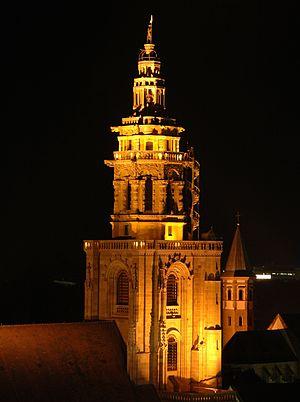
Heilbronn est une ville du sud de l'Allemagne, au bord de la rivière Neckar, dans le Land de Bade-Wurtemberg. Heilbronn a une population de 120 000 habitants. C'est le chef-lieu du Landkreis Heilbronn et de la région de Heilbronn-Franconie.